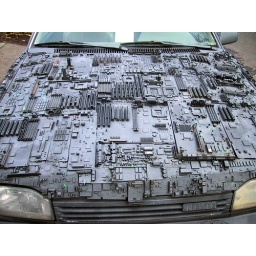
car covered in computer chips 2